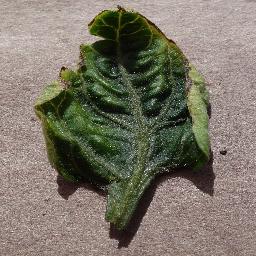
Label: Tomato___Tomato_Yellow_Leaf_Curl_Virus